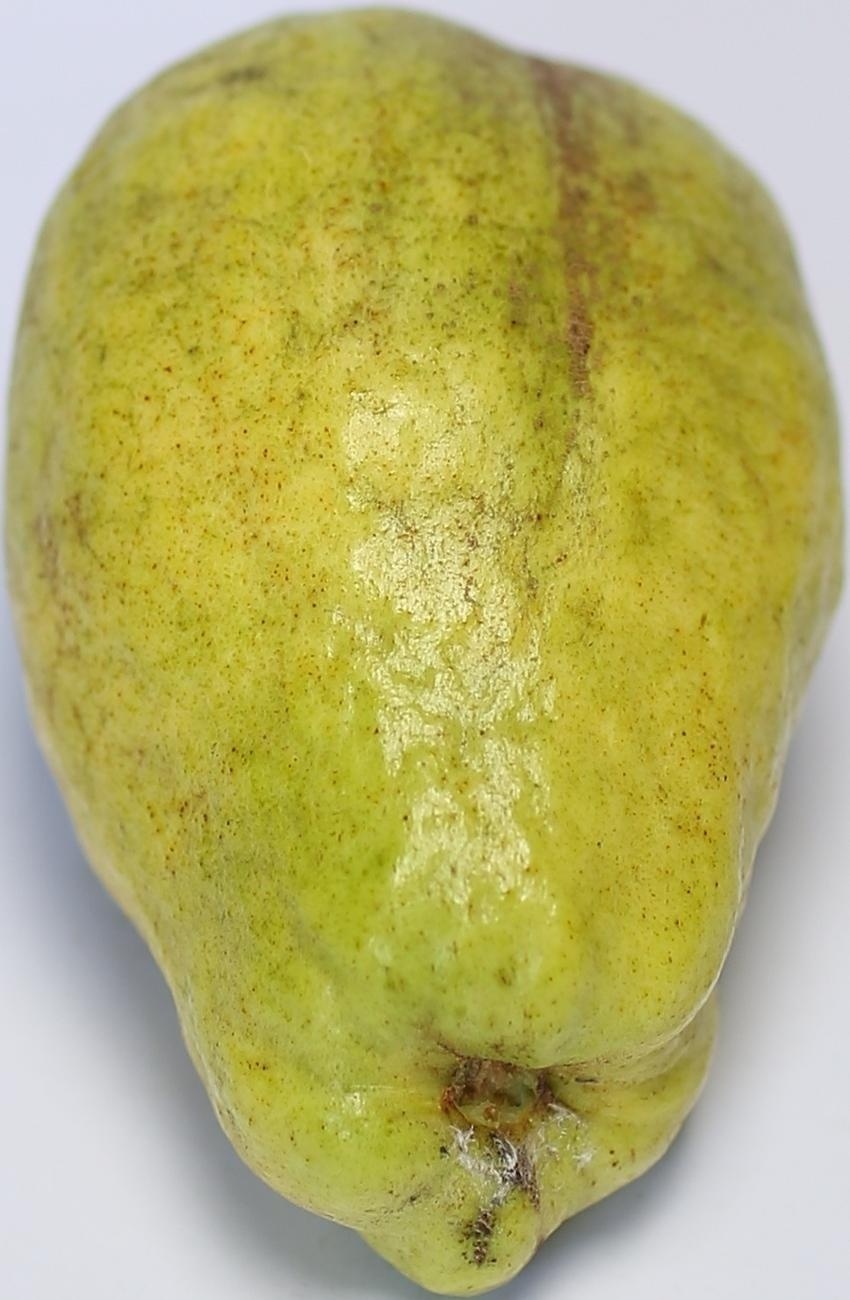
Maturity: mature-green
Variety: thadhrami